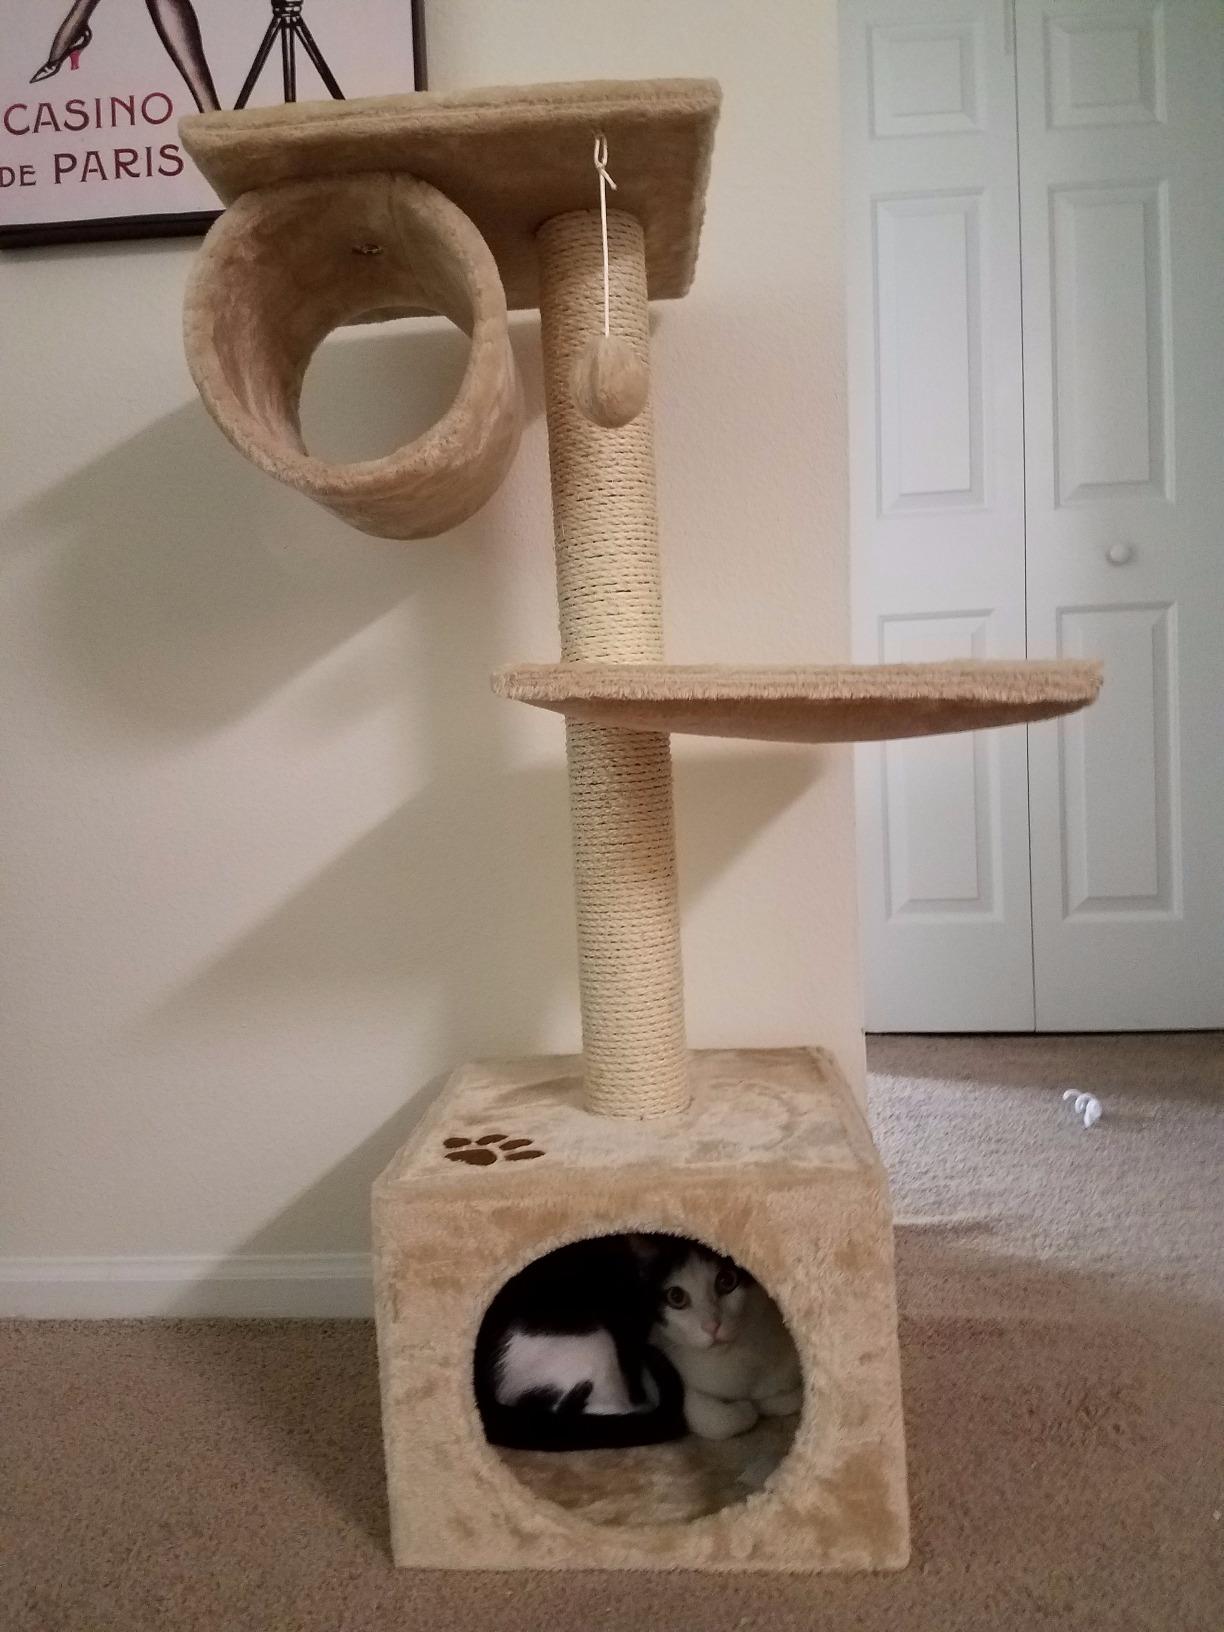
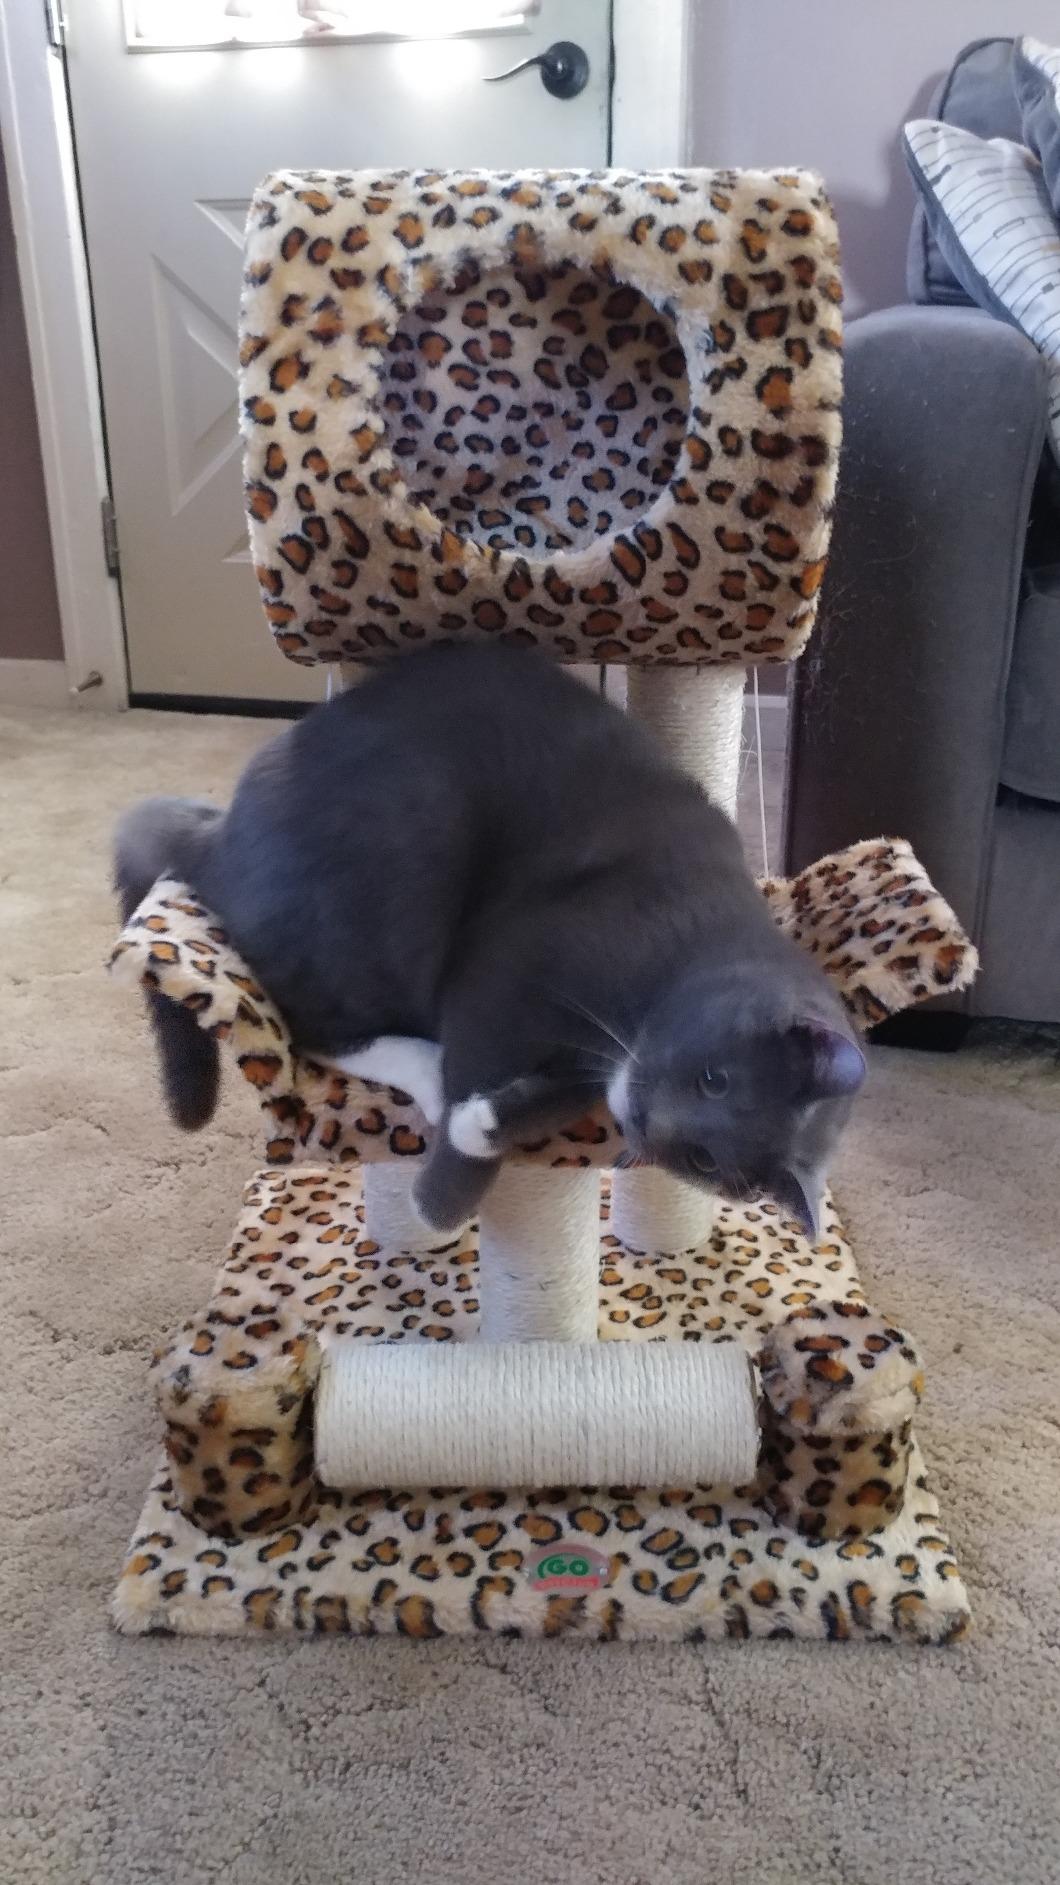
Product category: items_cat tree
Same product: no